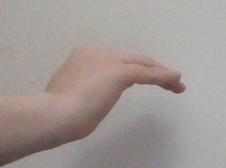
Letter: haa